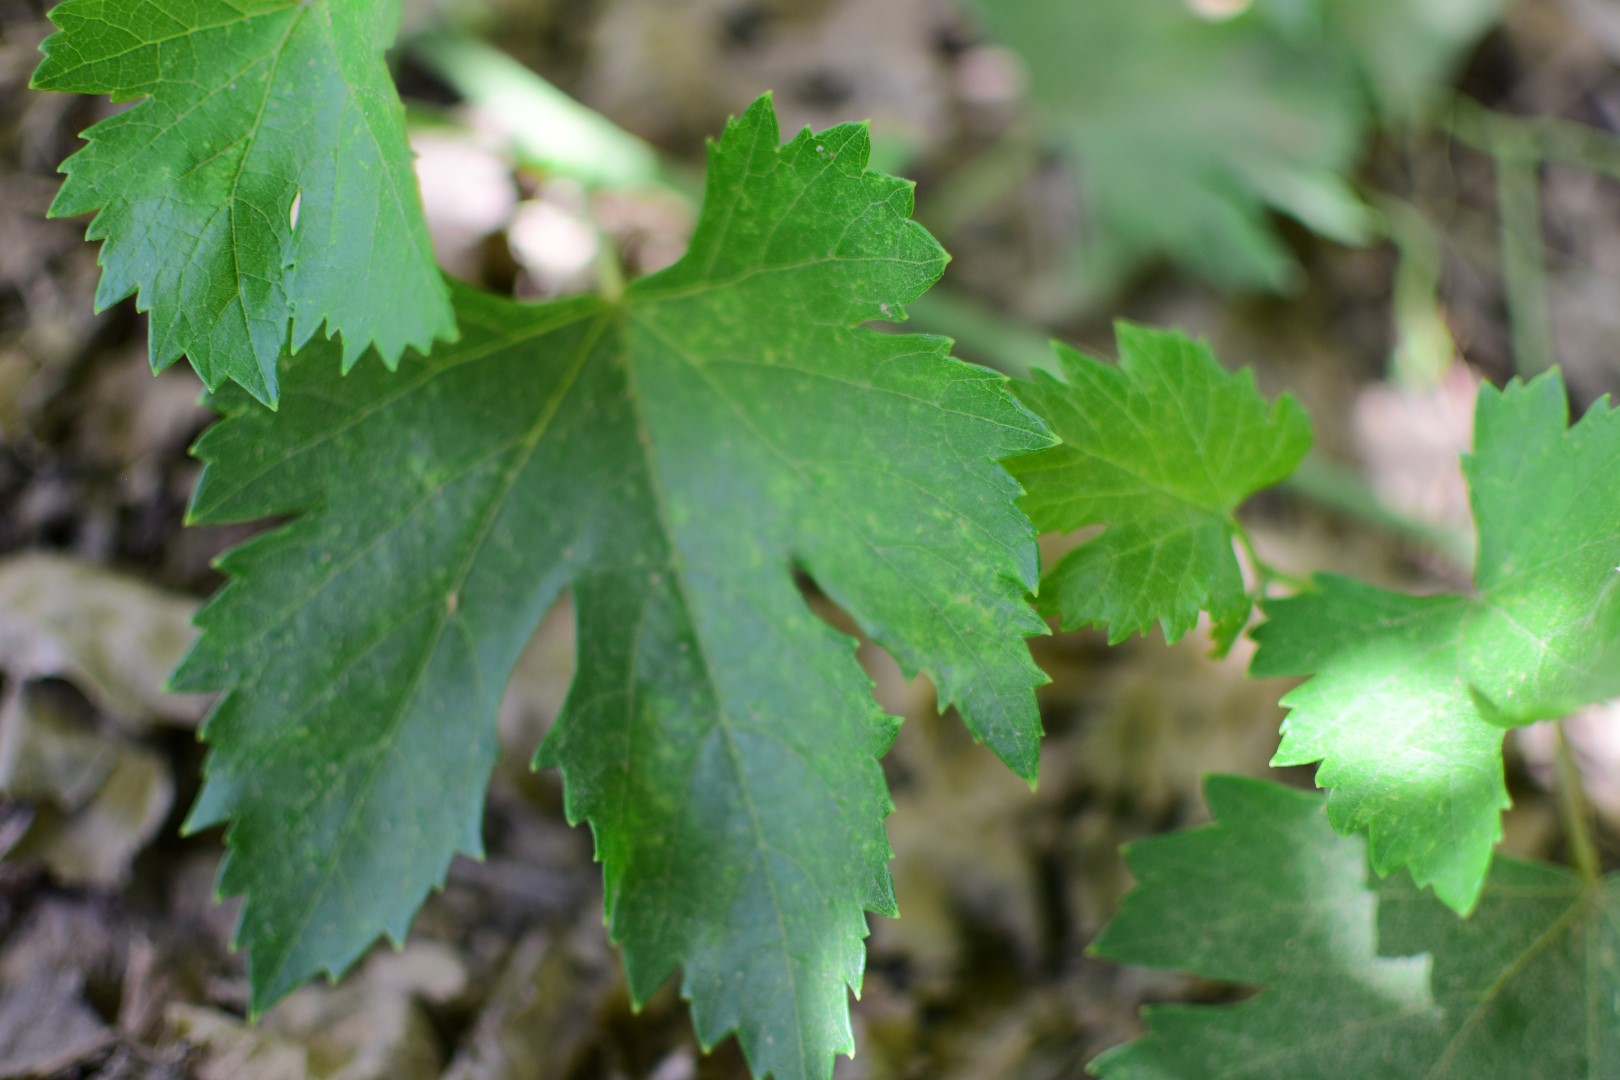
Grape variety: Halawani